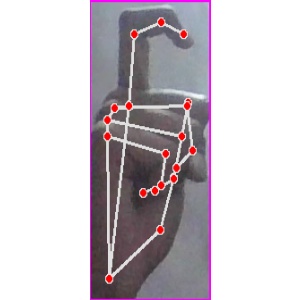
अक्षर: ट